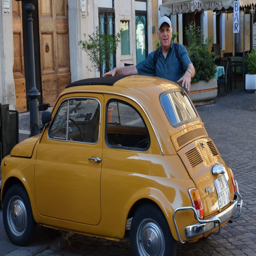
person beside automotive industry business